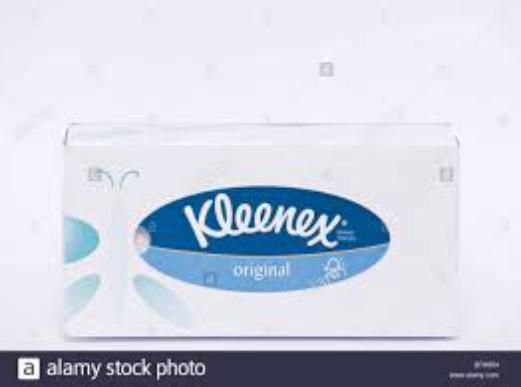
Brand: kleenex
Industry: Necessities